The Legend (opera)

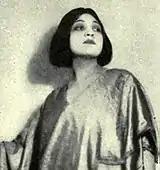
Rosa Ponselle who created the role of Carmelita

The voice type for Carmelita is described more specifically in the printed libretto as dramatic soprano. Although the libretto specifies Stackareff as a bass role, it was sung in the premiere by a baritone. Similarly, the contralto role of Marta was sung by a mezzo-soprano. The role of Stephen Pauloff can also be sung by a high baritone.